Dixie Cooney

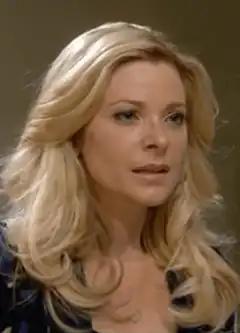
Cady McClain as Dixie Cooney

Dixie Cooney is a fictional character from "All My Children", an American soap opera on the ABC network. The character was initially portrayed by actress Kari Gibson from her debut in July 1988 until October of that year when she was replaced by actress Cady McClain who portrayed the role for the rest of the character's existence.